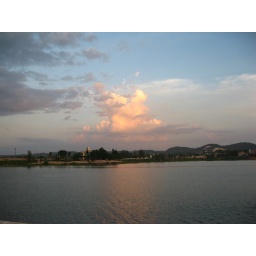
I just like the colors of this cloud over the lake surrounding Flores.